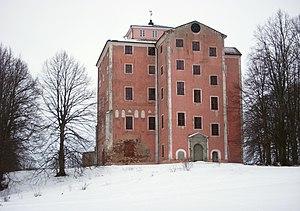
Le château de Tynnelsö est un château suédois, situé sur l'île de Tynnelsö, sur le lac Mälar. Il se trouve à quelques kilomètres de la ville de Strängnäs.